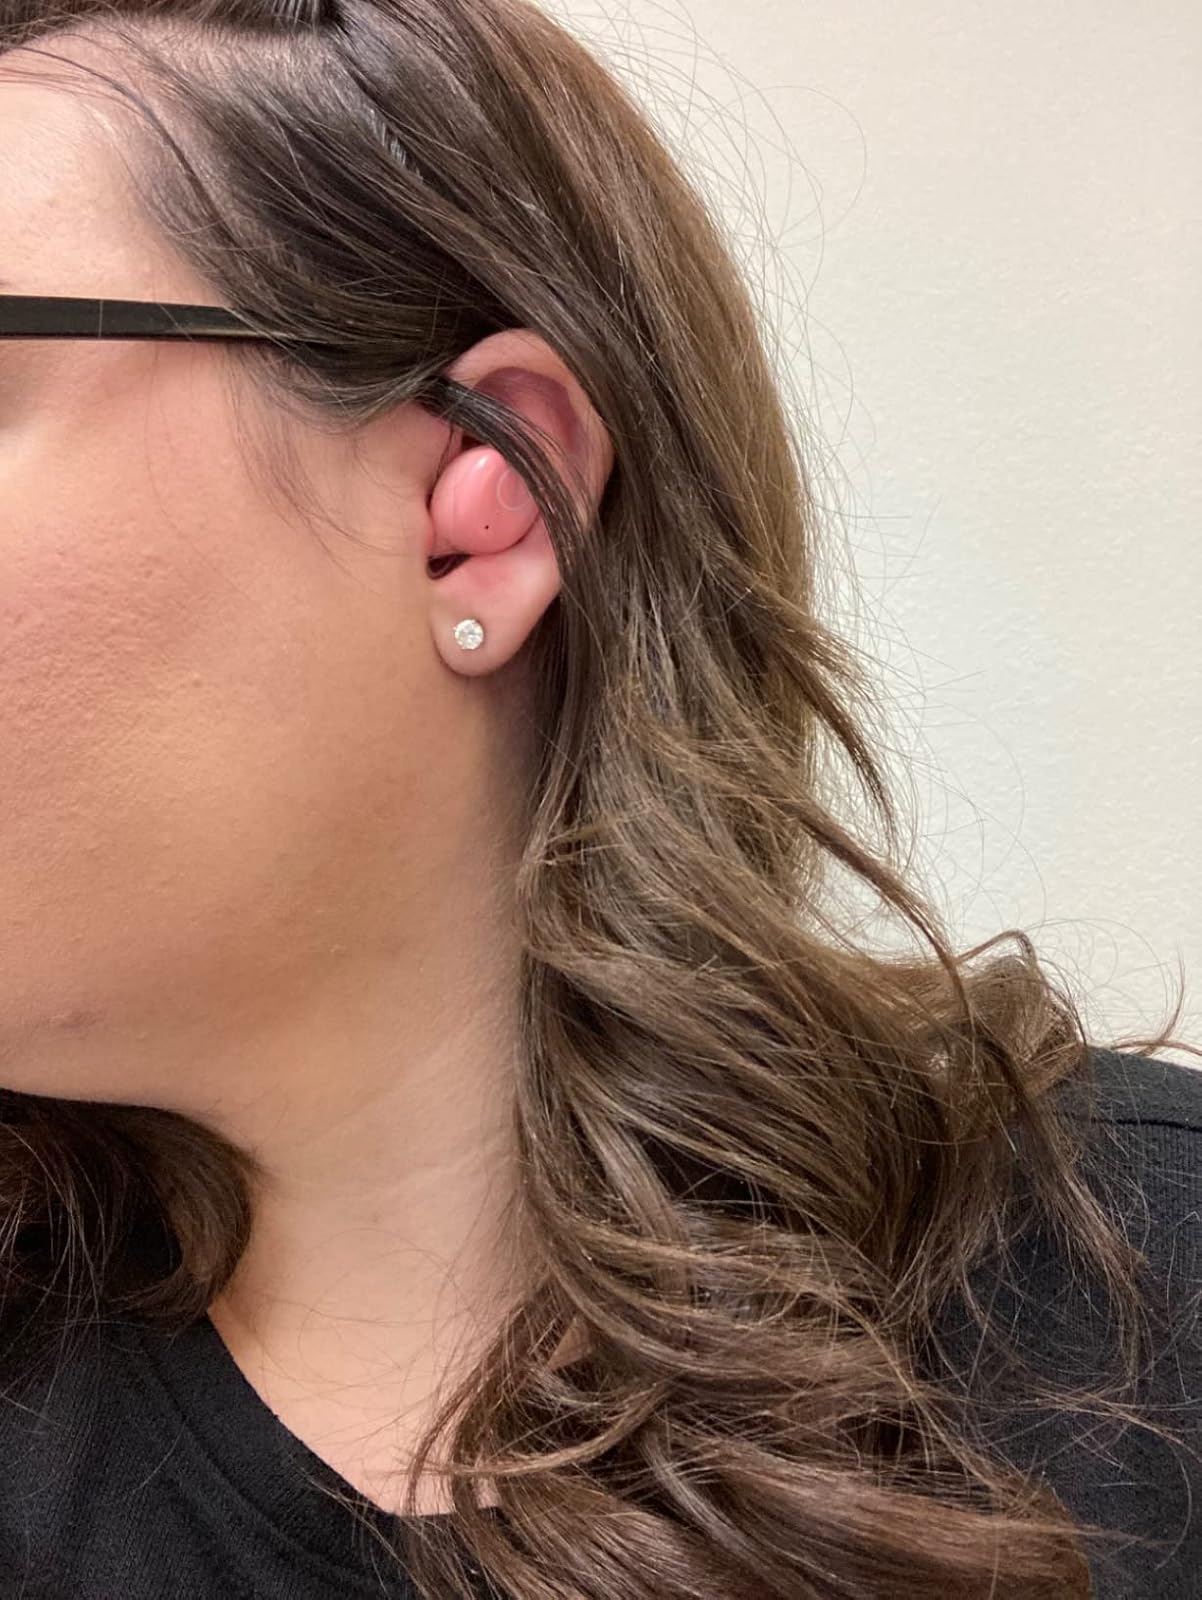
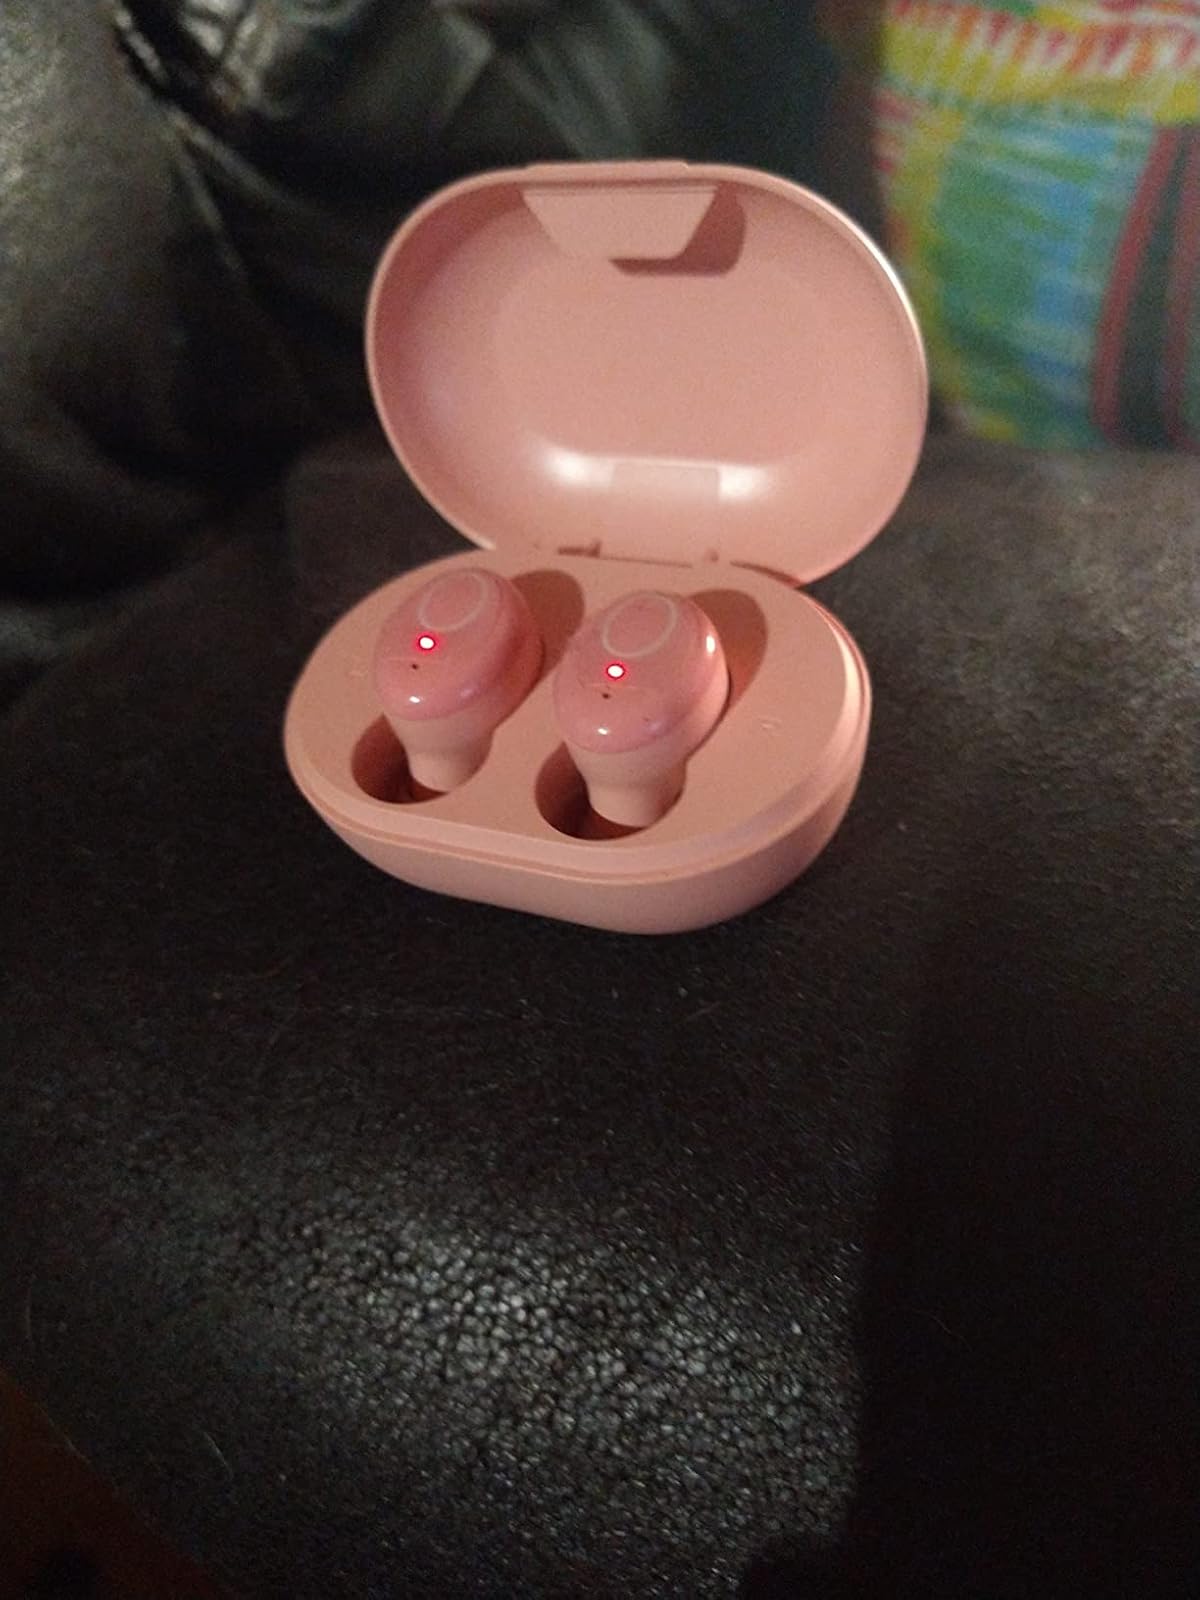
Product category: earbuds
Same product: yes